Segression

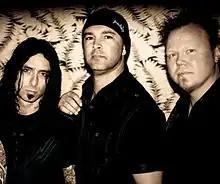
The band in 2014

In mid-2009 a new Myspace and Facebook page became active, and rumours went around that the band was back together. This was later confirmed with an official Facebook page post stating that singer/bass Player Chris Rand, guitarist Shane Partridge and drummer Adrian had in fact reformed the band and in October 2009 the band announced on their Myspace that they will be playing a return show at Sydney's Gaelic Club. Segression's return show on 30 November 2009 was completely sold out.